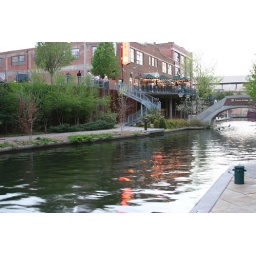
Reflection in the water of the ZIO's neon sign and lights. This is at Oklahoma City in the Bricktown Area.